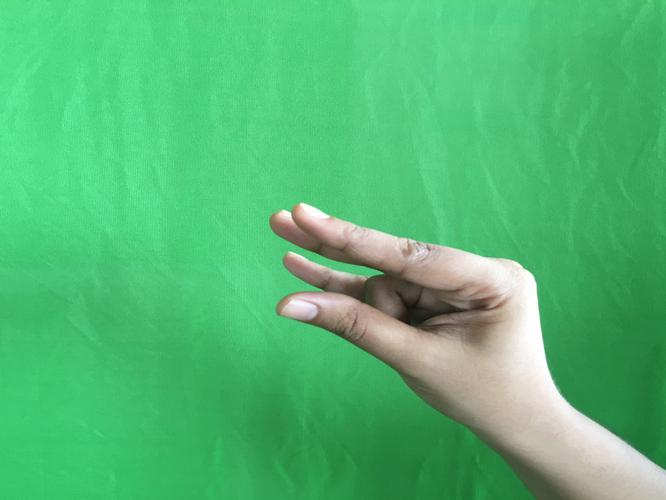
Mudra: Kangulam
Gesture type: single_hand